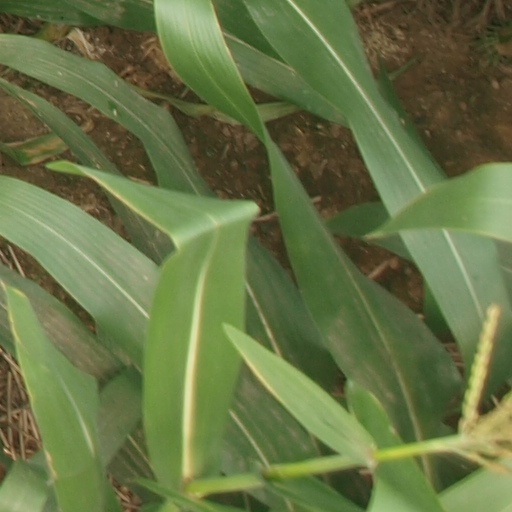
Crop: maize; corn